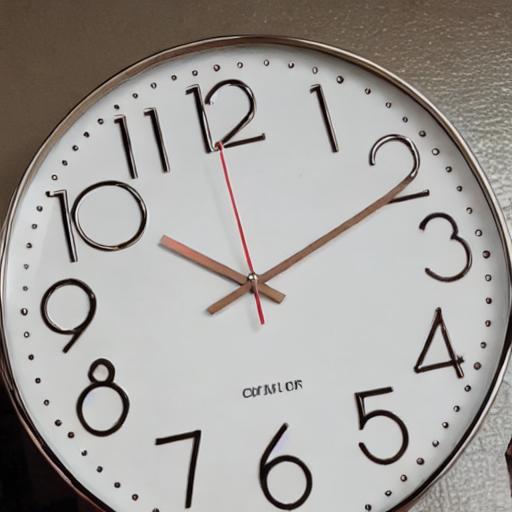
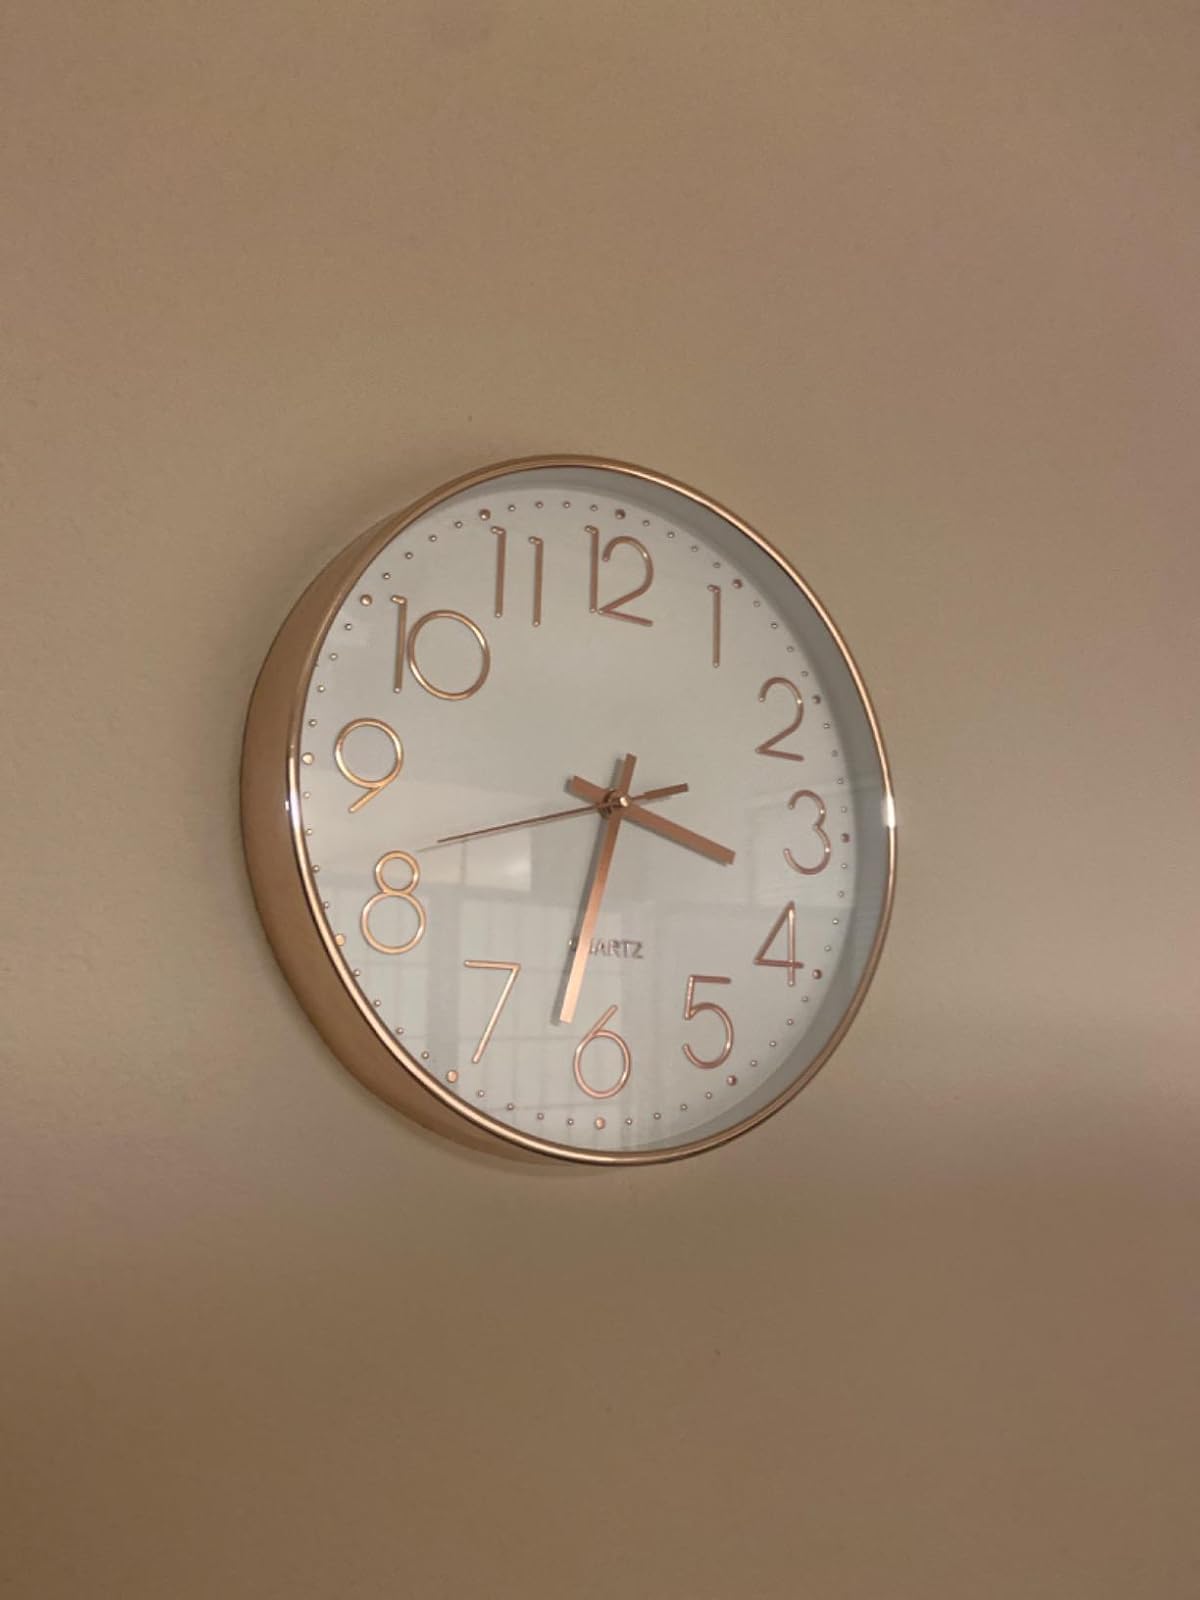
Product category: clock
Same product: no